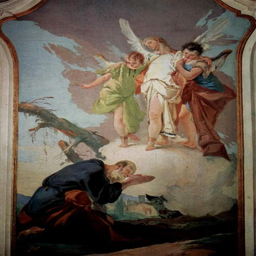
the appearance of the angels to person